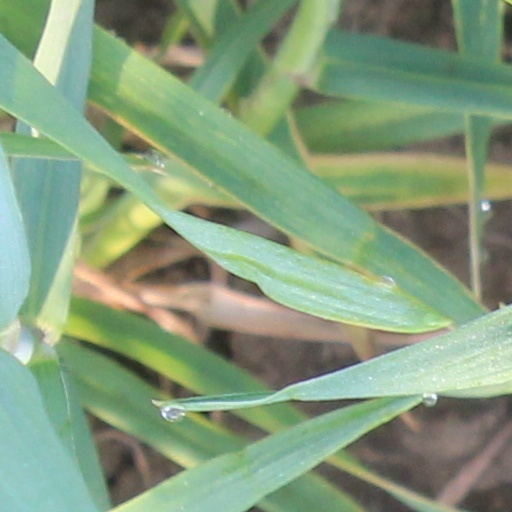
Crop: wheat